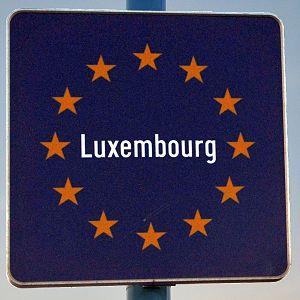
L'administration des douanes et accises est la dénomination officielle du services des douanes du Grand-Duché de Luxembourg. La Direction des douanes et accises possède son siège à Luxembourg-Ville.